Homicide: Life on the Street season 2

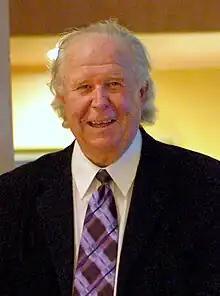
A man with disheveled light gray hair wearing a black suit jacket and purple striped tie smiles and looks directly ahead.

Likewise, Beatty said he enjoyed the actual filming of the episodes but hated the television business end of it, claiming, "I can't think of anything I would less rather do than television at this moment." He said the process left him "pretty much burnt" and said his enthusiasm for the show had "eroded as time goes on". It was initially reported that Beatty would not return for the second "Homicide" season at all because he had accepted a starring role in "The Boys", a CBS comedy series also featuring Christopher Meloni. Polito said he did not believe Beatty's departure would hurt the show because of the ensemble nature of the cast: "I love Ned's work, but the show won't fall apart because of one character." Beatty ended up appearing in both shows, and "The Boys" was canceled after six episodes.